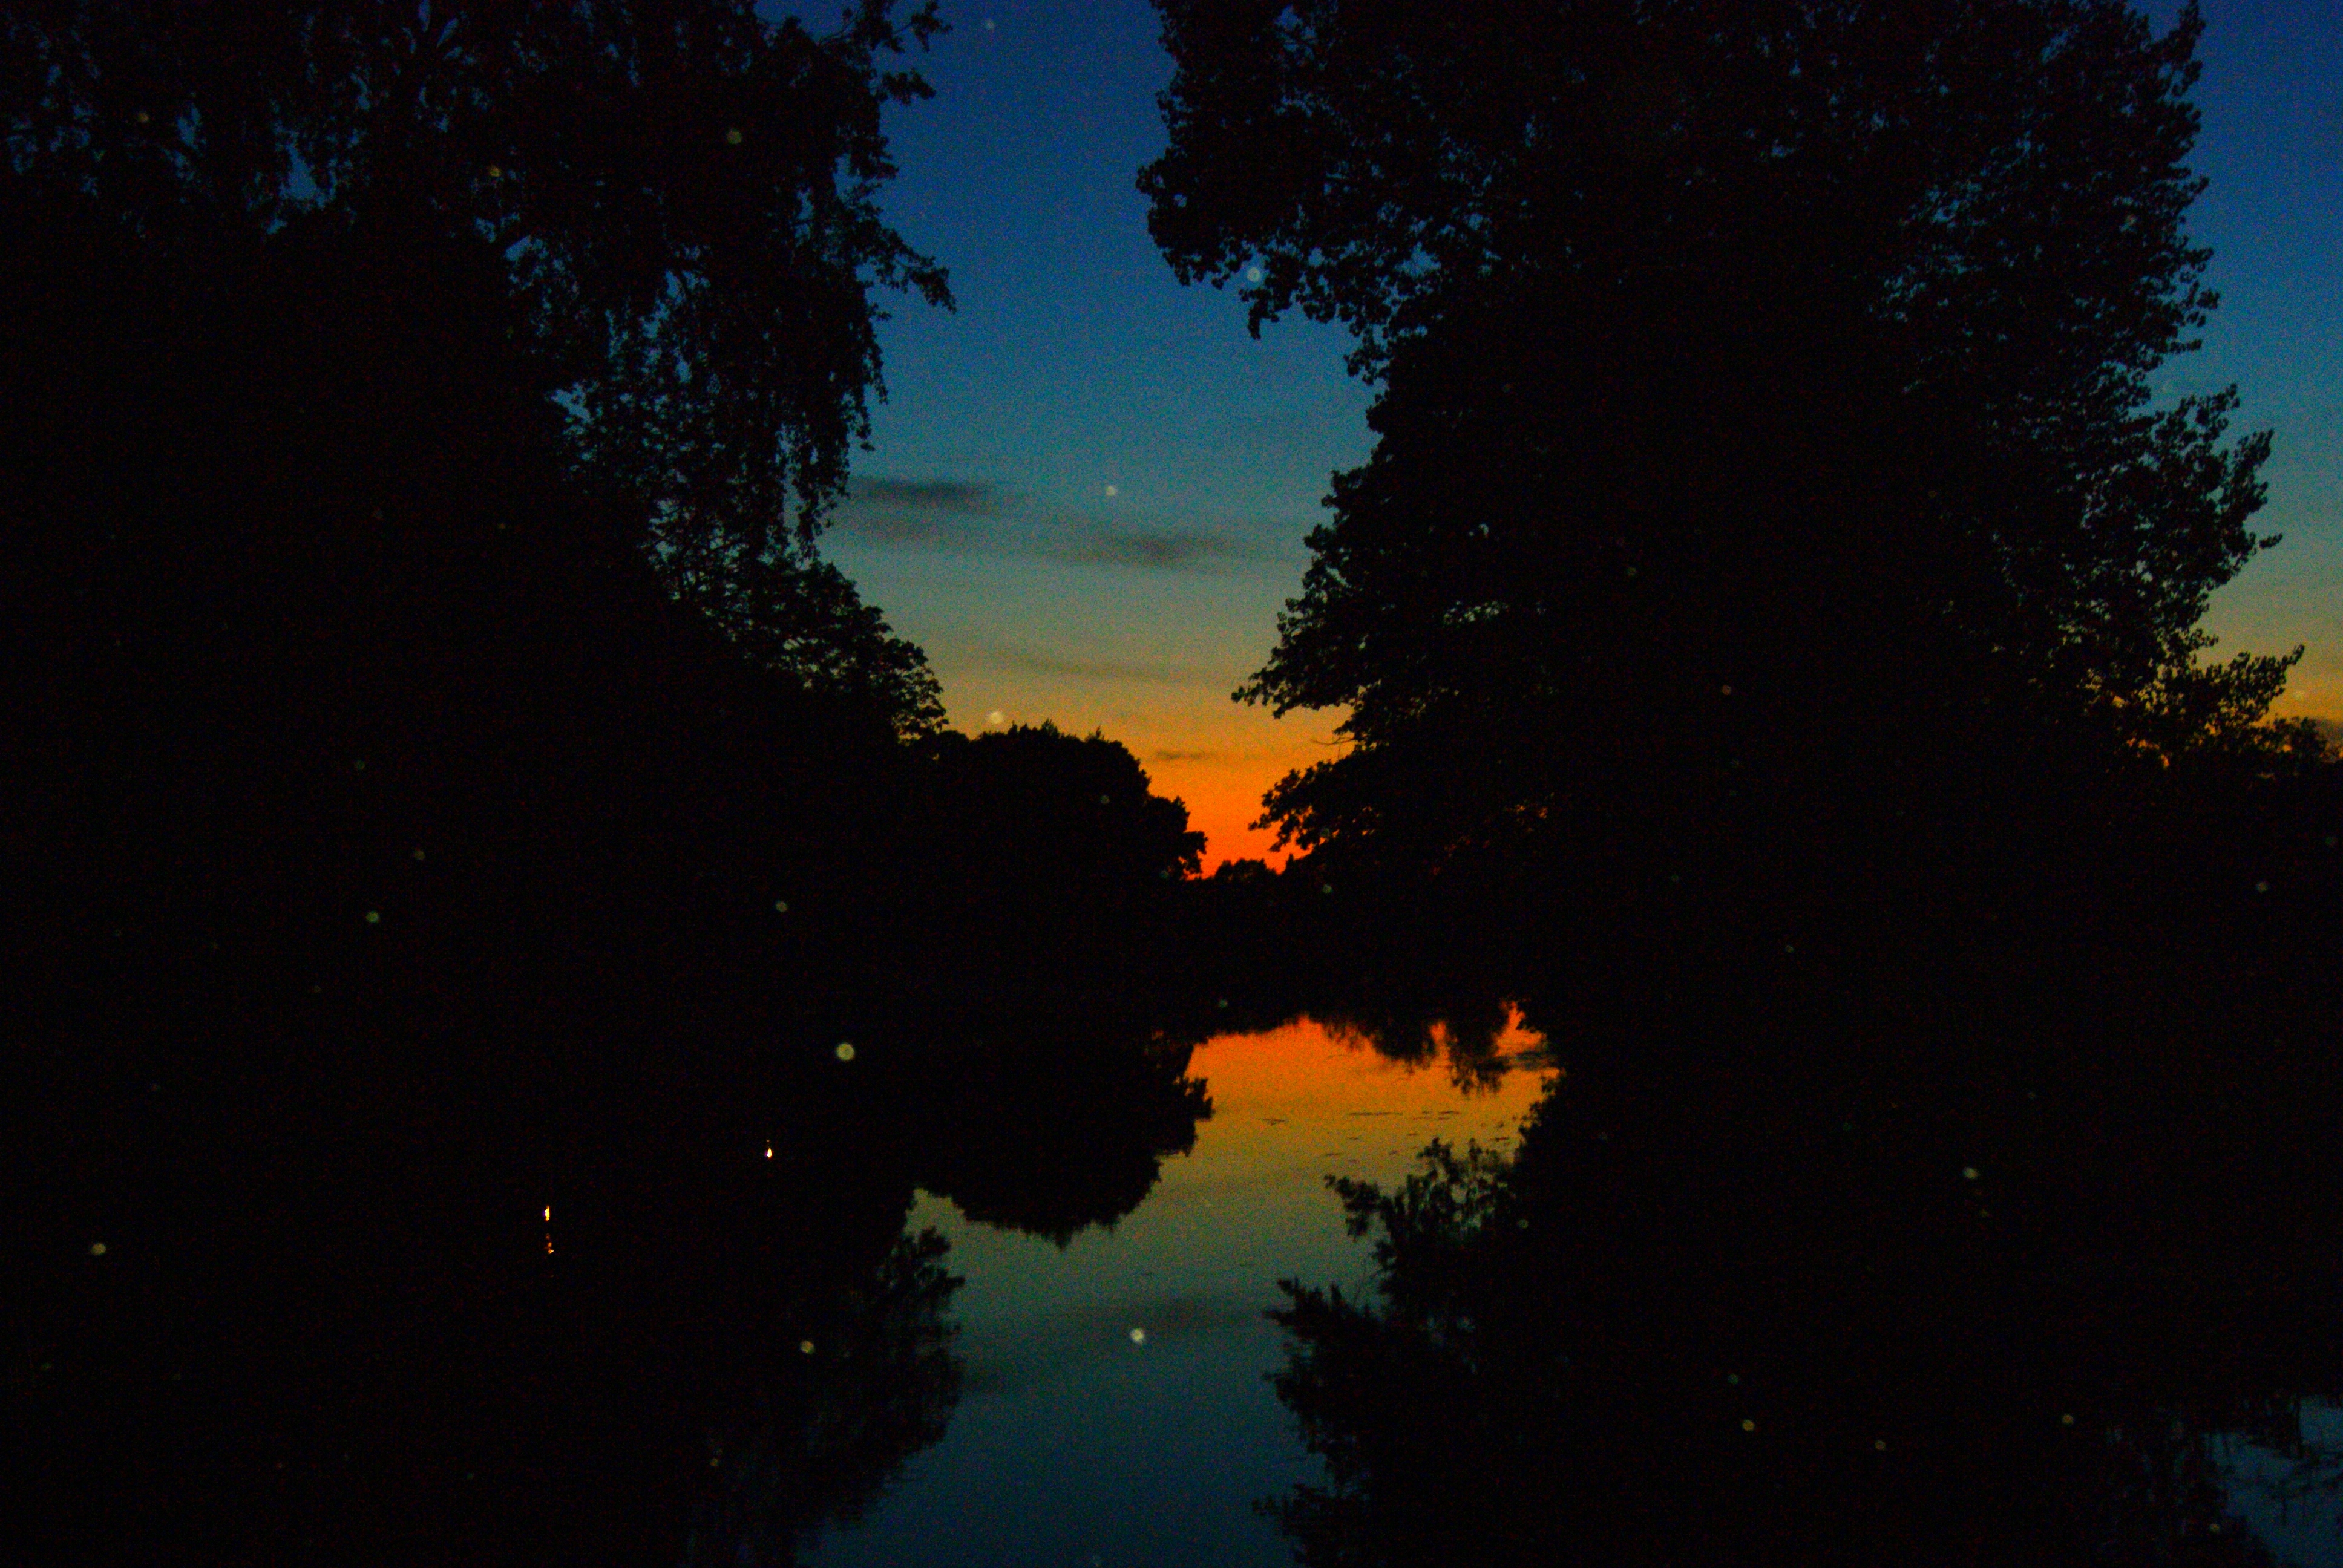
tree, nature, cloud, sky, sunrise, sunset, night, sunlight, morning, leaf, dawn, atmosphere, dusk, evening, reflection, darkness, moonlight, atmospheric phenomenon